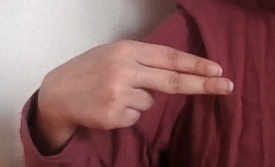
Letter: ain